Spinal cord compression

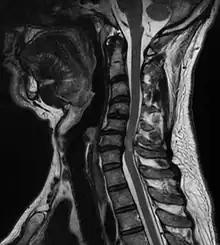
Compressive myelopathy at the C6-C7 level due to disc protrussion

Diagnosis is by X-rays but preferably magnetic resonance imaging (MRI) of the whole spine.